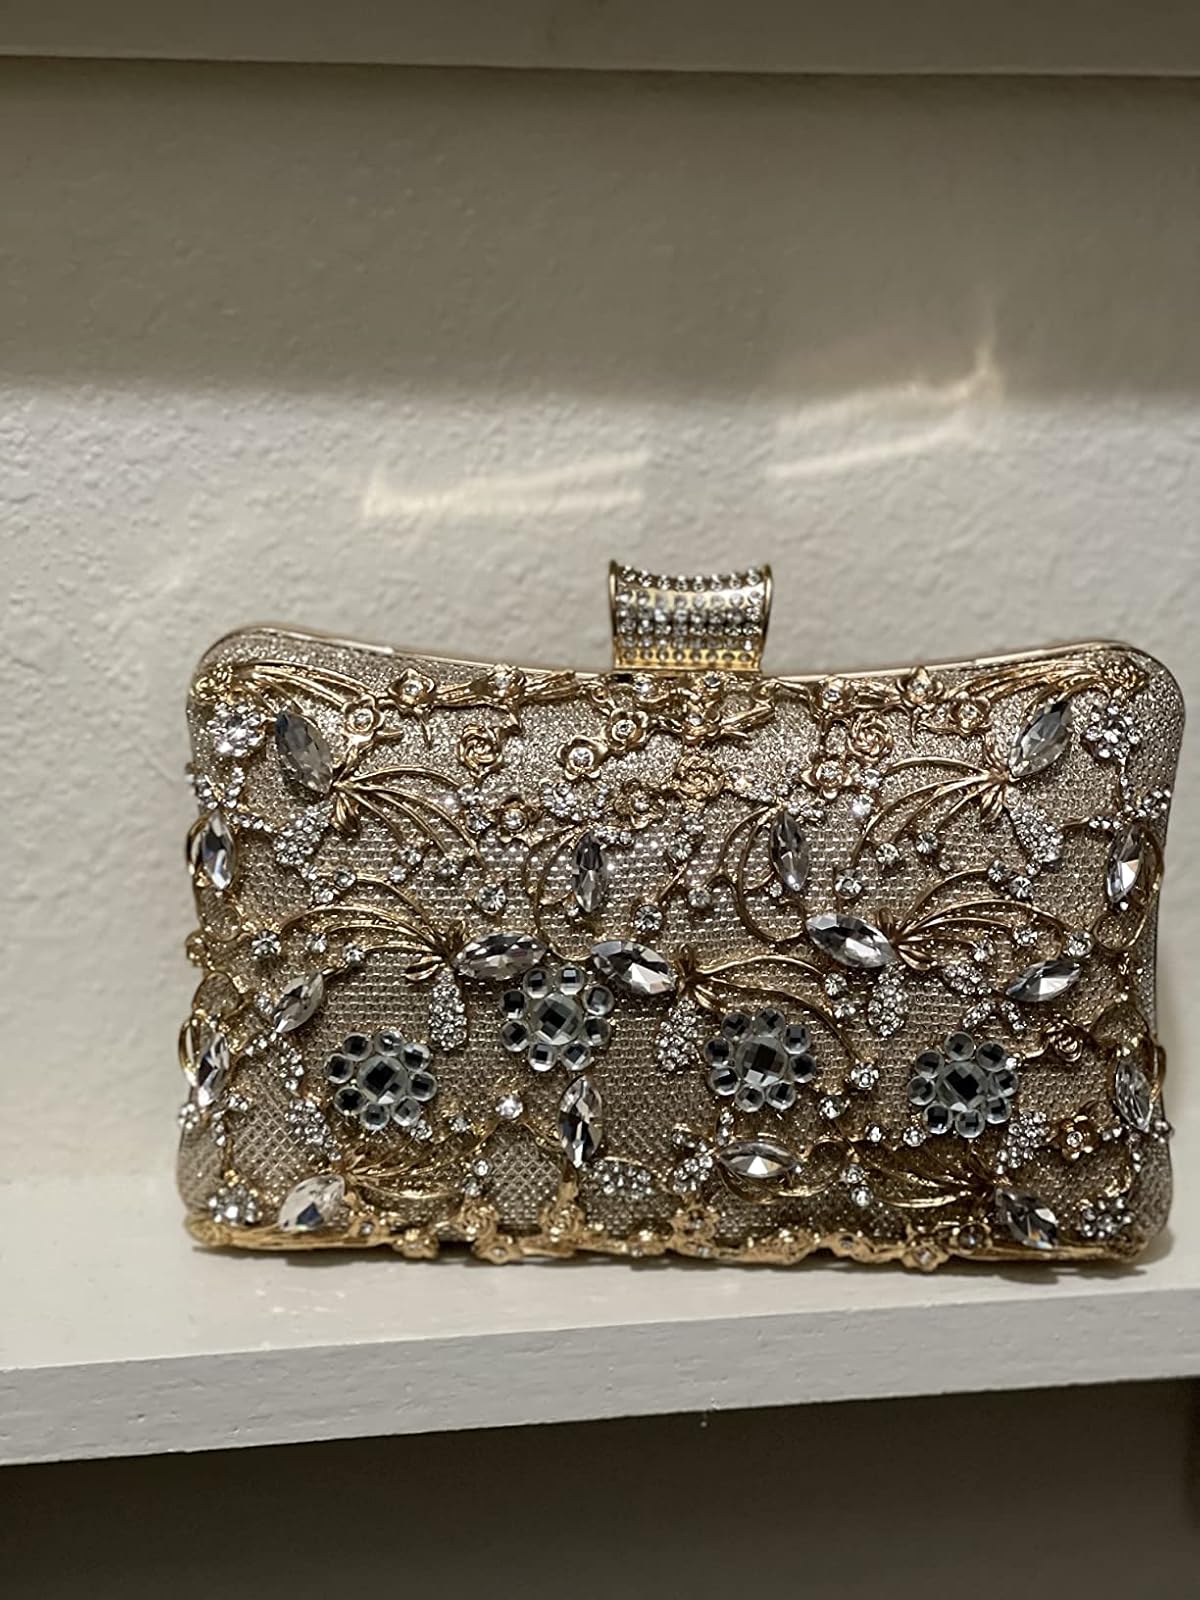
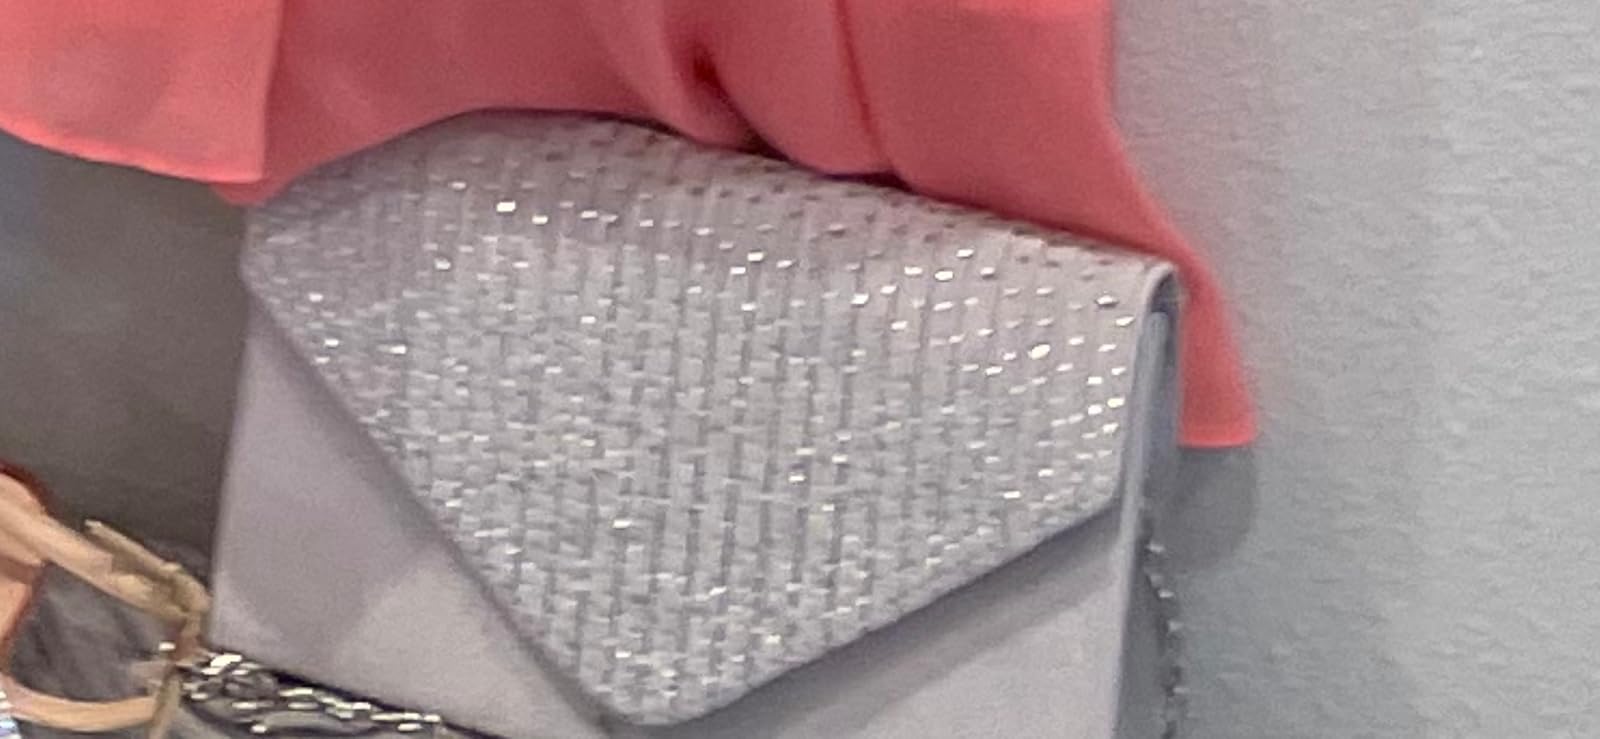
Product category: accessories_handbag
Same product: no